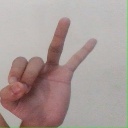
अक्षर: ण